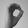
ASL letter: O